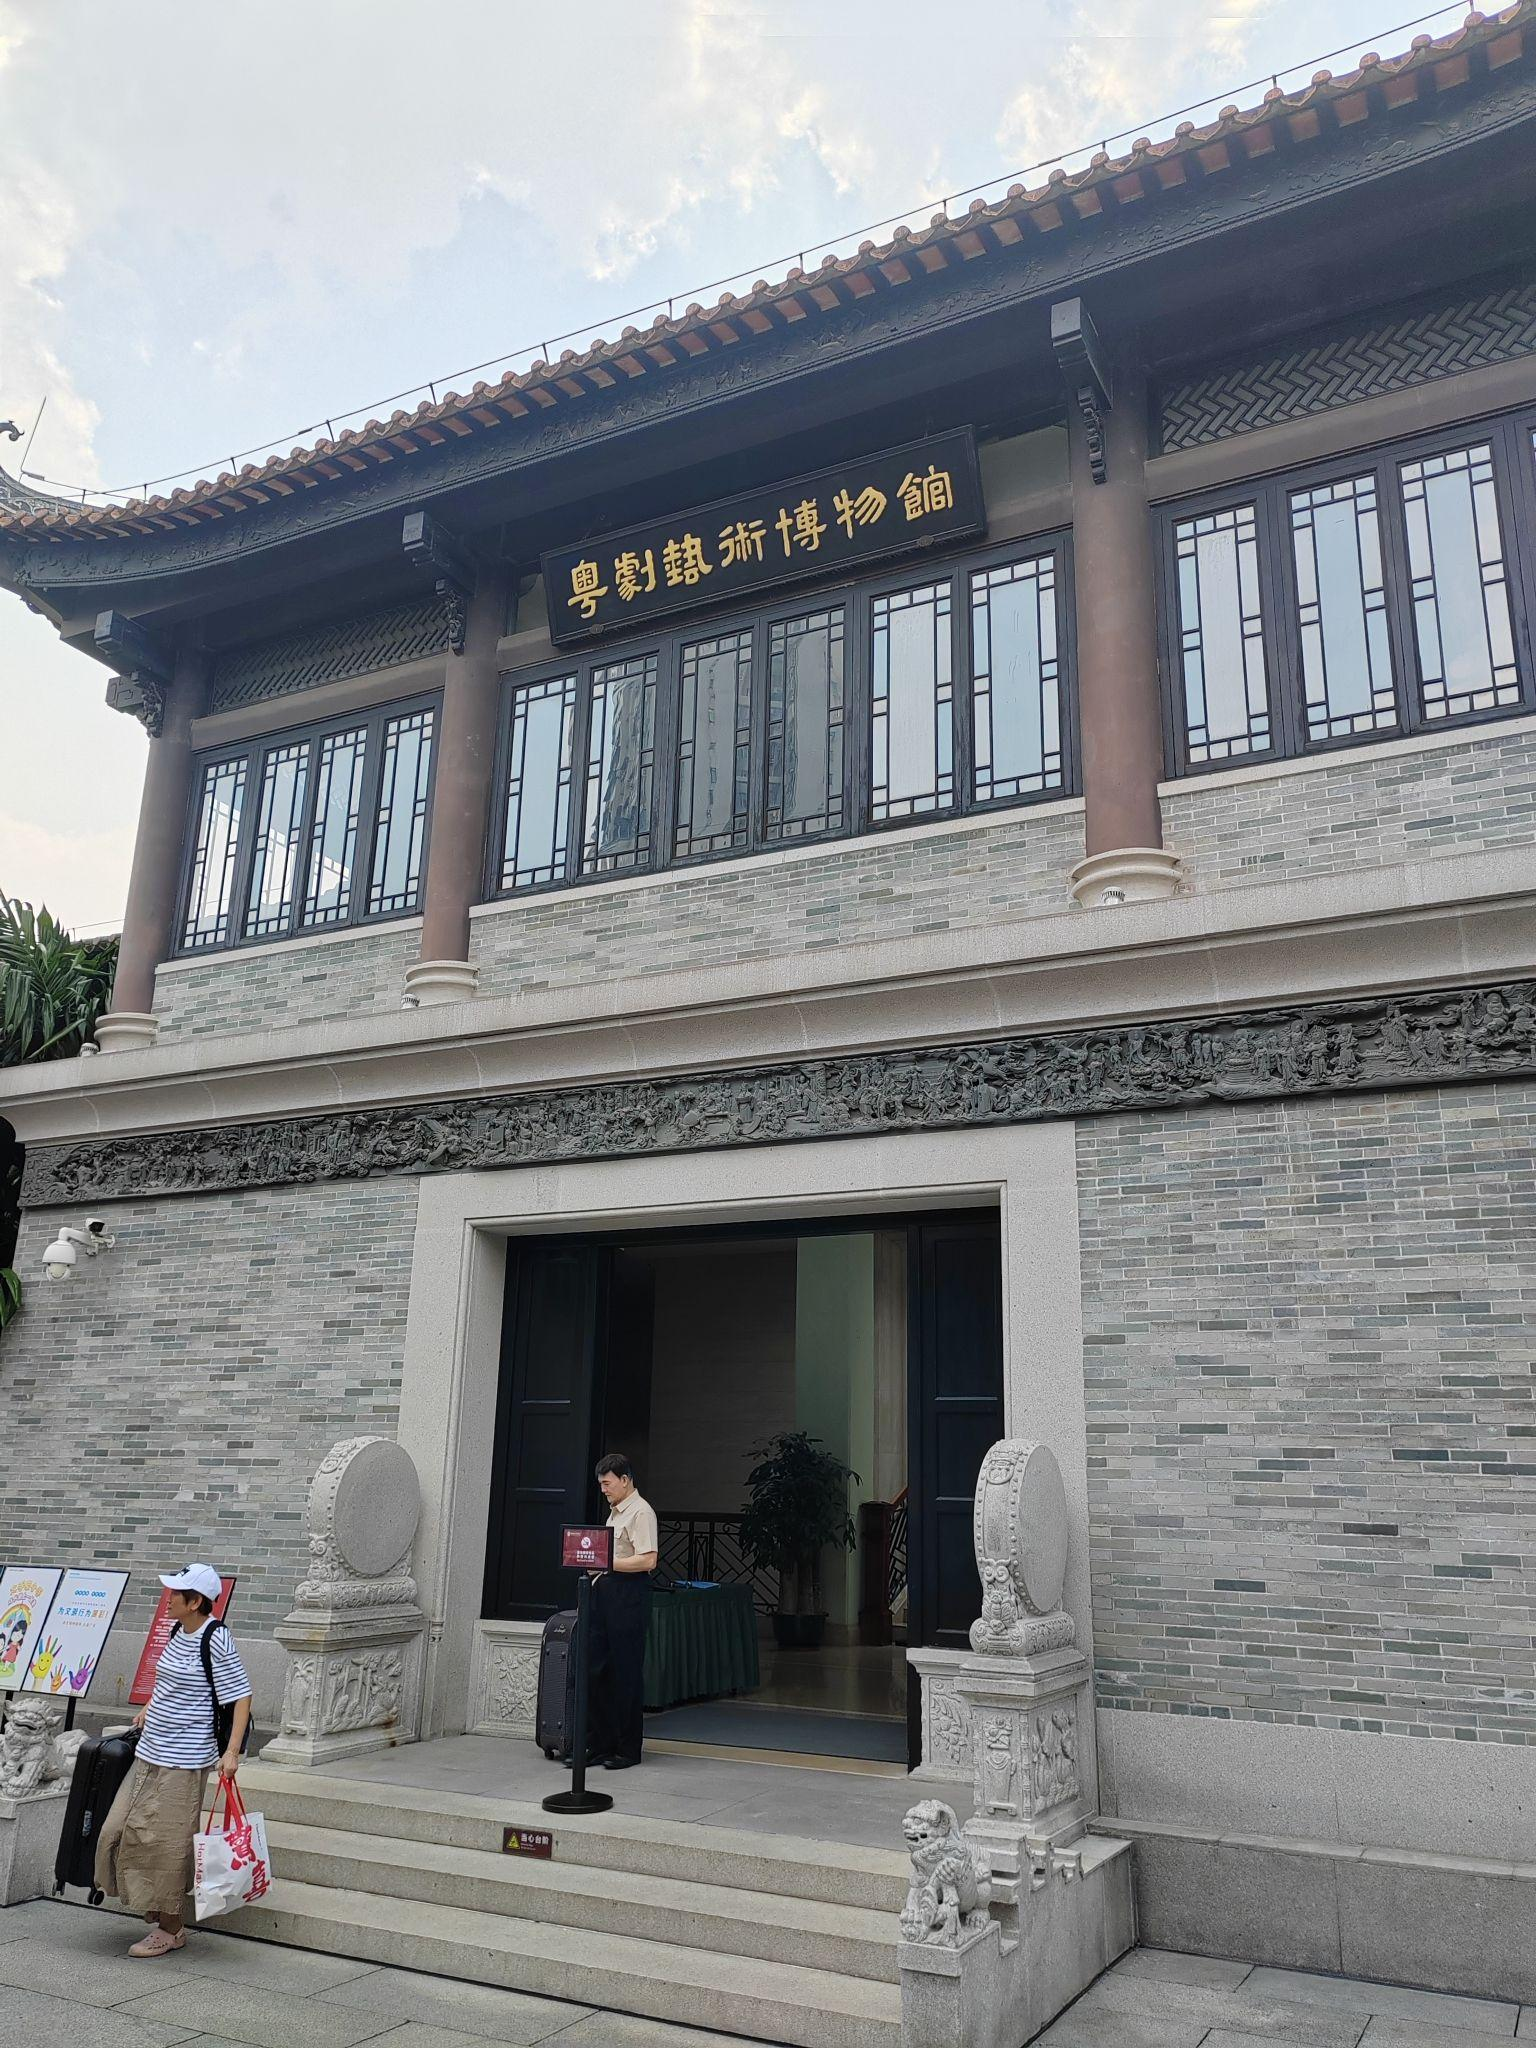
地标名称：粤剧艺术博物馆
所在城市：广州市·荔湾区